Denver Nuggets

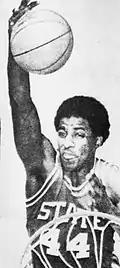
Hall of Famer David Thompson (1975–1982)

In the 2022–23 season, elevated by the offseason acquisitions of Kentavious Caldwell-Pope and Bruce Brown, the Nuggets secured the top seed in the Western Conference with 53 wins and 29 losses, two games ahead of the Memphis Grizzlies. The Nuggets defeated the Minnesota Timberwolves 4–1 in the first round of the 2023 playoffs, before defeating the Phoenix Suns 4–2 in the Conference Semifinals. The Nuggets' playoff dominance continued in the Conference Finals; spearheaded by outstanding play from Jokić, who was named the Western Conference Finals Most Valuable Player, the team swept the Los Angeles Lakers in four games to advance to their first ever NBA Finals. This also marked the first time that the Nuggets had beaten the Lakers in a playoff series (having previously been 0–7 against them), as well as the first playoff series sweep in franchise history. In the NBA Finals, on June 12, 2023, the Nuggets would beat the Eastern Conference champion Miami Heat 4–1 to win their first NBA championship, with Jokić receiving the NBA Finals Most Valuable Player Award.